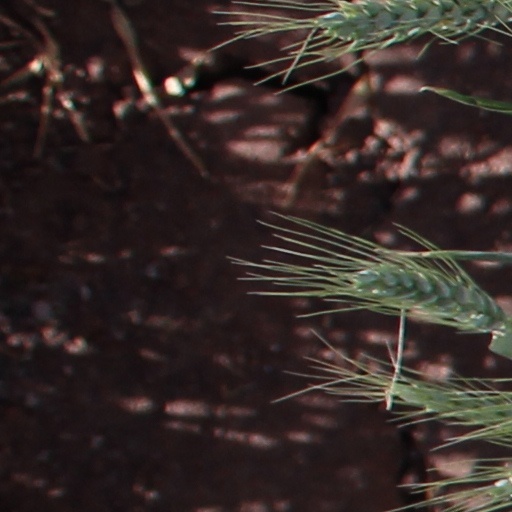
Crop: wheat